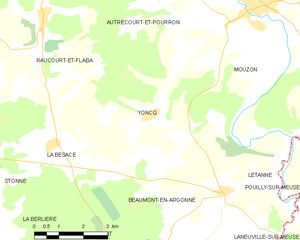
Carte des communes françaises: Yoncq